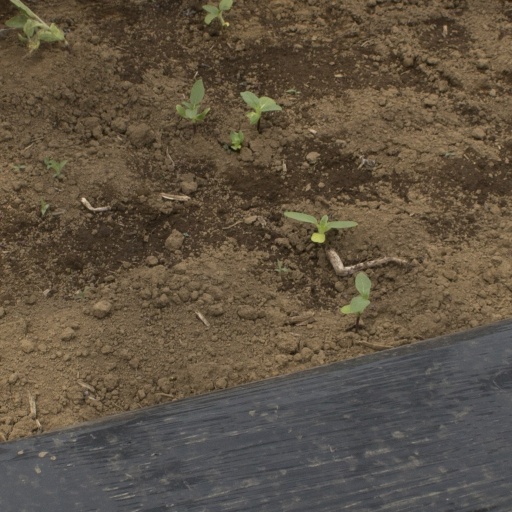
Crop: Jerusalem artichoke